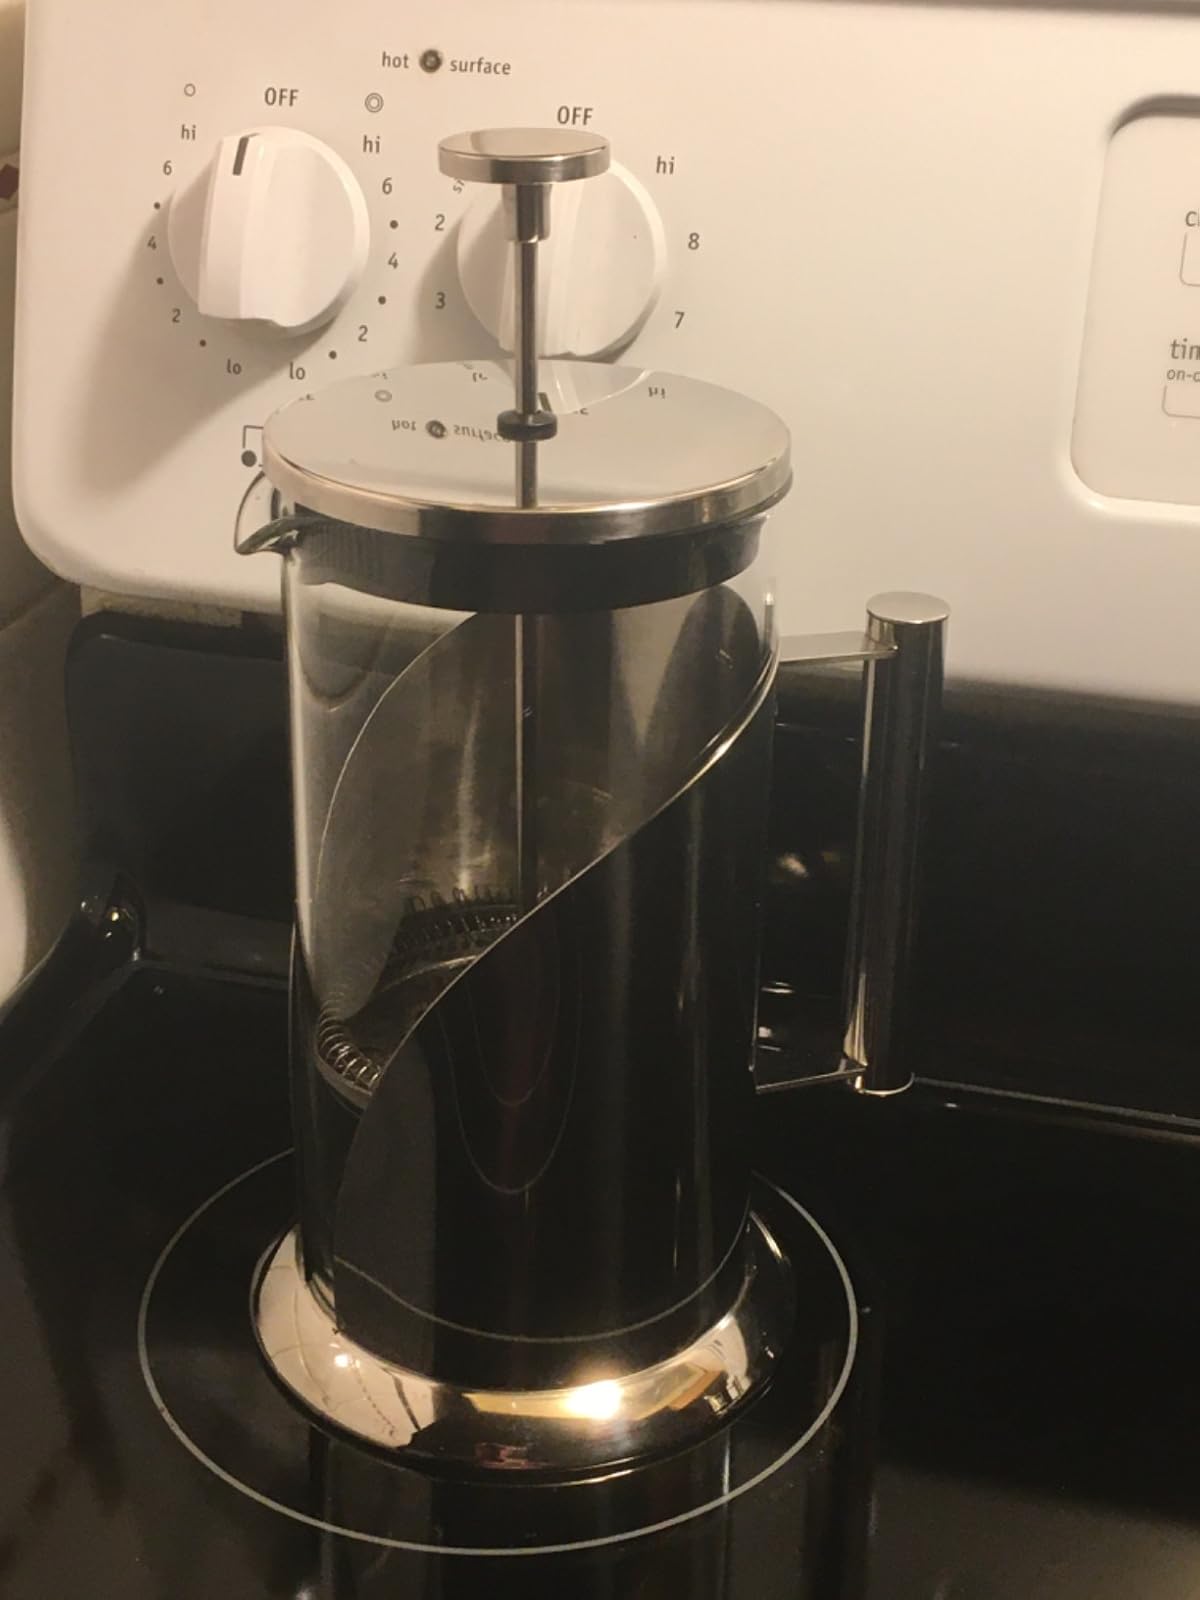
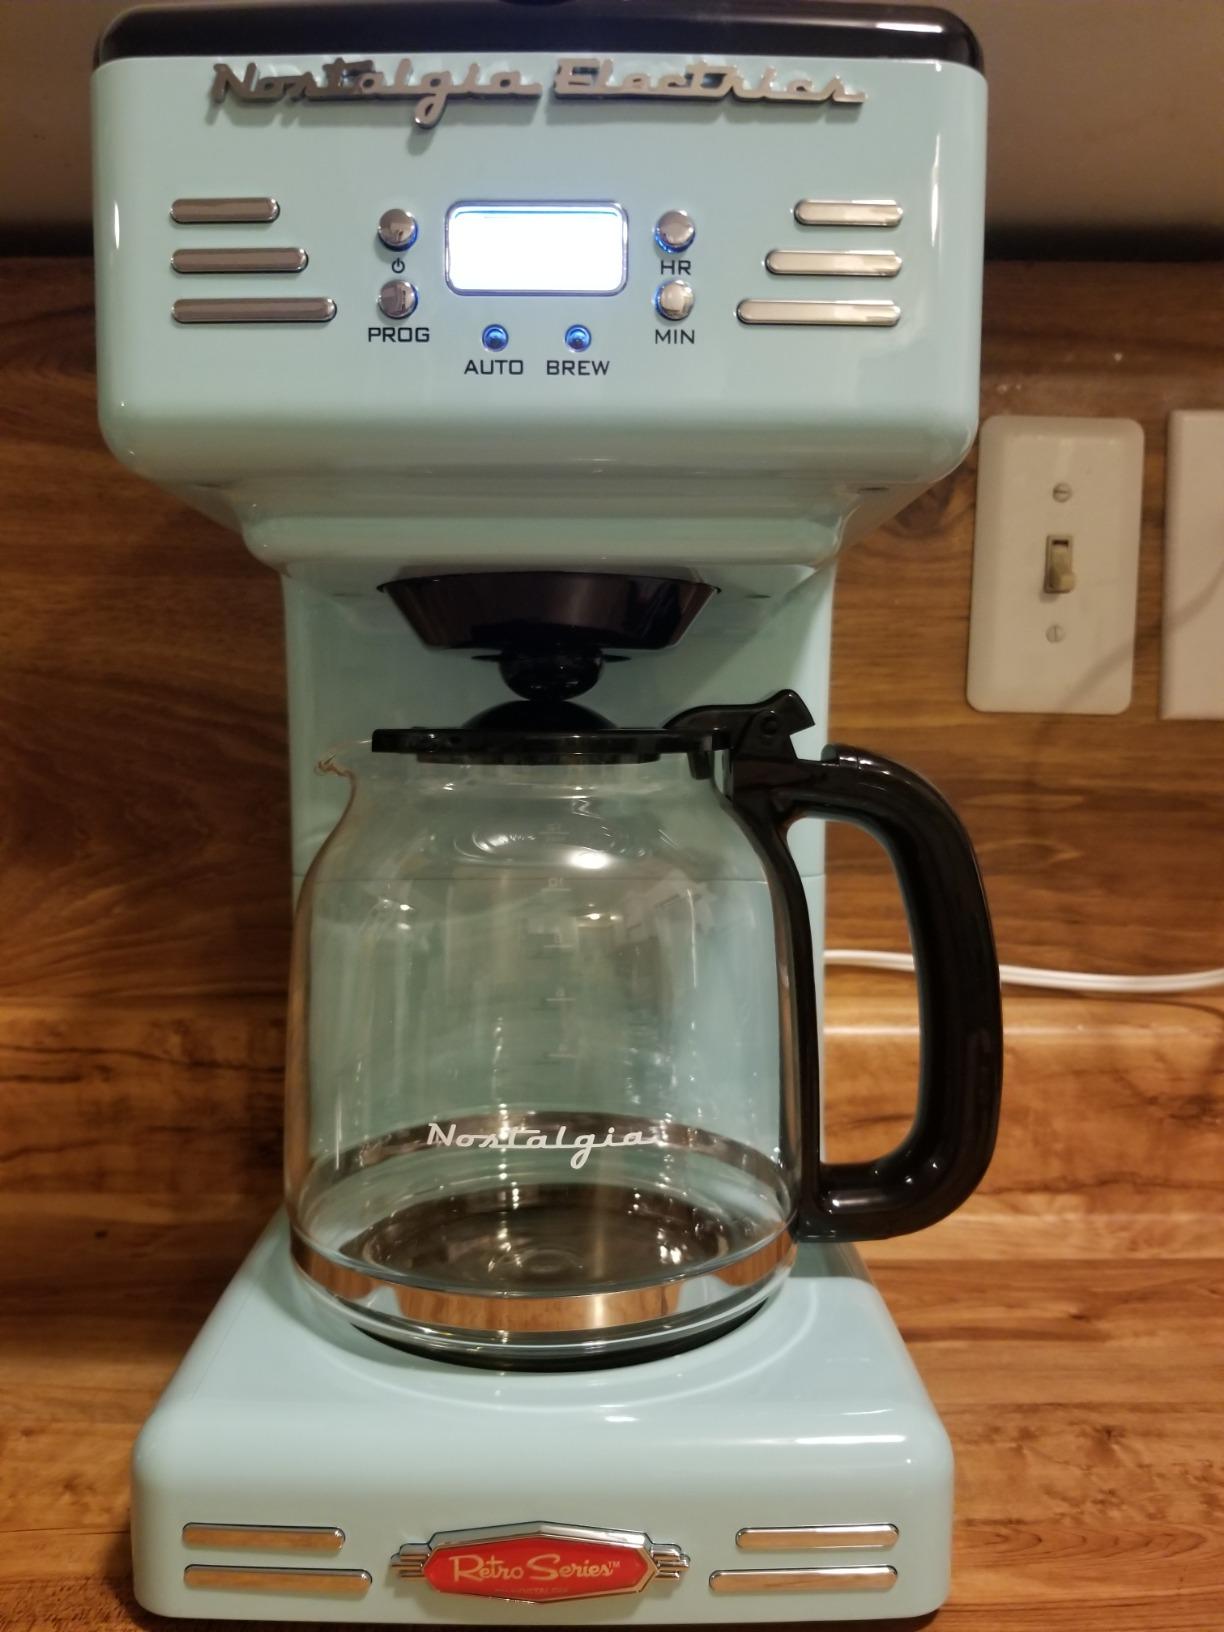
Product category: items_tea
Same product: no